Angaria sphaerula

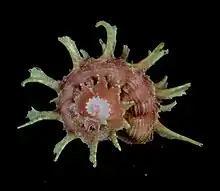
Apical view of the Shell of "Angaria sphaerula" (Kiener, 1838) with operculum measuring 24.1 mm in height by 34.4 mm diameter, taken by tangle nets off Balut Cotabato, in the Philippines.

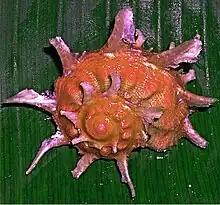
Apical view of another specimen of "Angaria sphaerula" showing color variation within the species.

Angaria sphaerula, common name Kiener's delphinula, is a species of sea snail, a marine gastropod mollusc of the family Angariidae.